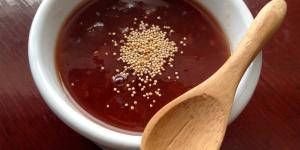
mermelada de tomate